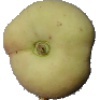
Label: peach_flat